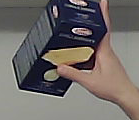
Product: barilla_lasagne